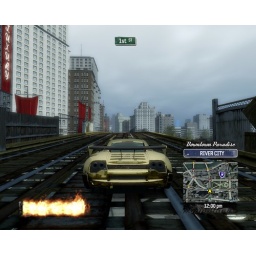
Burnout Paradise for PC gameplay screenshot. Car running over a railroad of Paradise City.